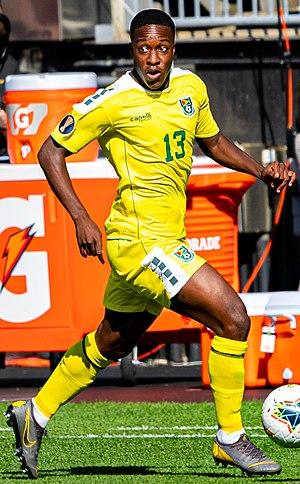
Liam Gordon, né le 15 mai 1999 à Croydon, est un footballeur international guyanien jouant poste d'arrière gauche.